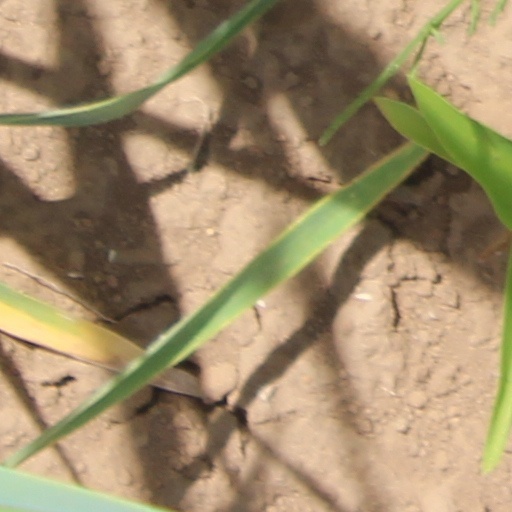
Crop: wheat